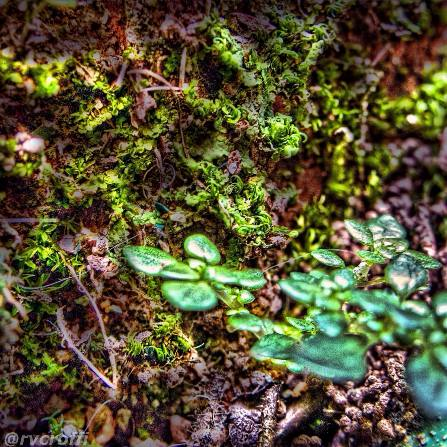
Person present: No